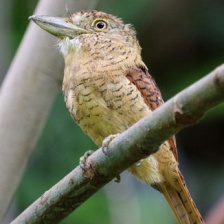
Species: BARRED PUFFBIRD
Scientific name: NYSTALUS RADIATUS